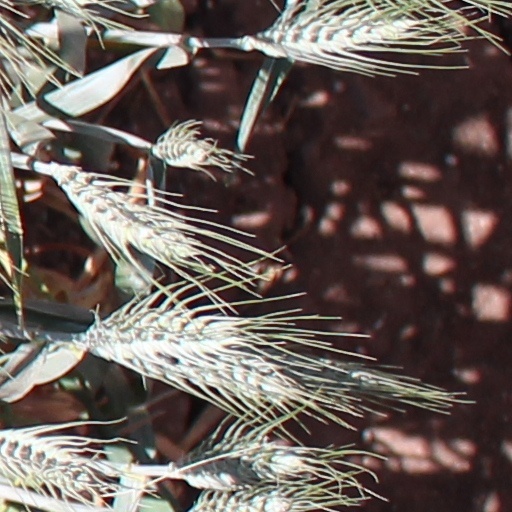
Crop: wheat